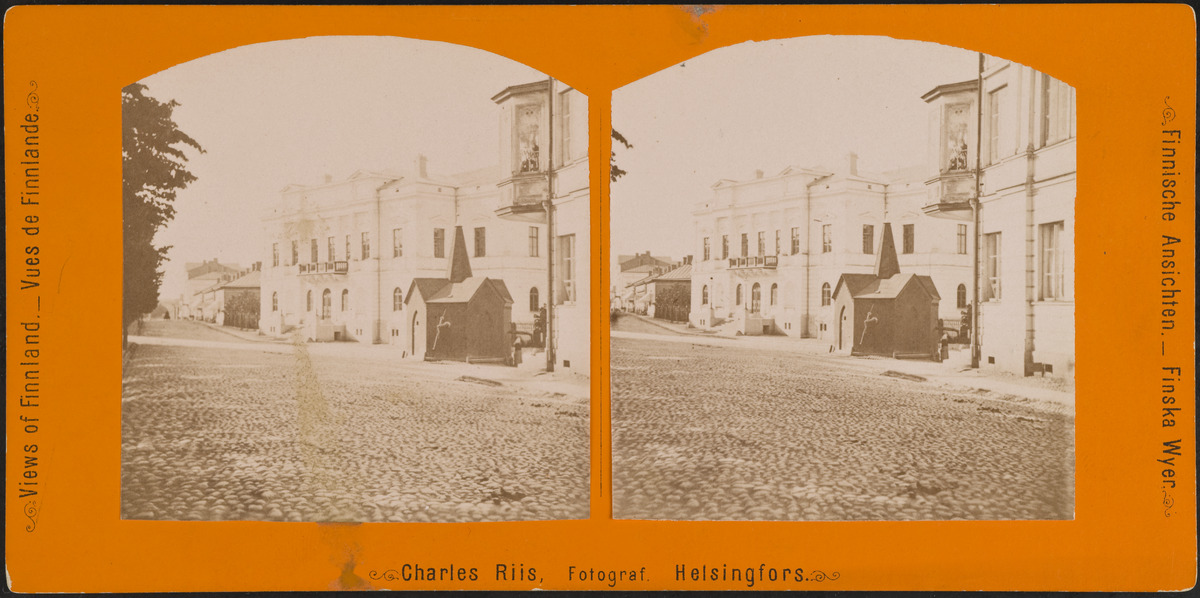
(Vanha) ylioppilastalo ja Kluuvin kaivo Itäisen Heikinkadun eli nykyisen Mannerheimintien varrella
sisällön kuvaus: (Vanha) ylioppilastalo ja Kluuvin kaivo Itäisen Heikinkadun eli nykyisen Mannerheimintien varrella. mustavalkoinen
Kuvaaja: Riis, Charles, valokuvaaja
Ajankohta: kuvausaika 1871 - 1874
Paikka: Suomi, Uusimaa, Helsinki, Kluuvi Helsinki, Mannerheimintie 3
Aiheet: kadut, kaivot, julkiset rakennukset, ylioppilaat, osuustoiminta